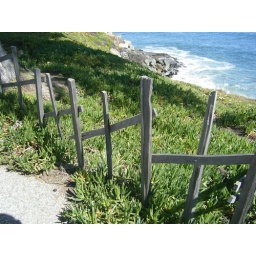
fence by ocean